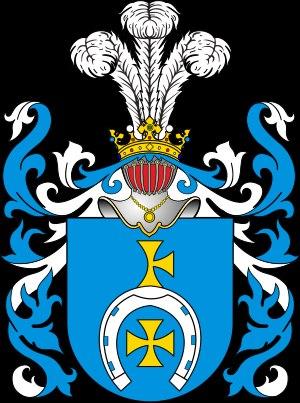
Kierzkowski est un patronyme originaire de Pologne.
La famille Rzewuski est une famille de la noblesse galicienne dont les premières mentions écrites datent de 1541 en Podlachie. Elle s'est ramifiée en Pologne et dans l'actuelle Ukraine. Certains de ses membres furent magnats et grands-hetmans de Pologne, ou d'autres, hommes de lettres. Son titre de comte a été reconnu en Autriche et en Russie.